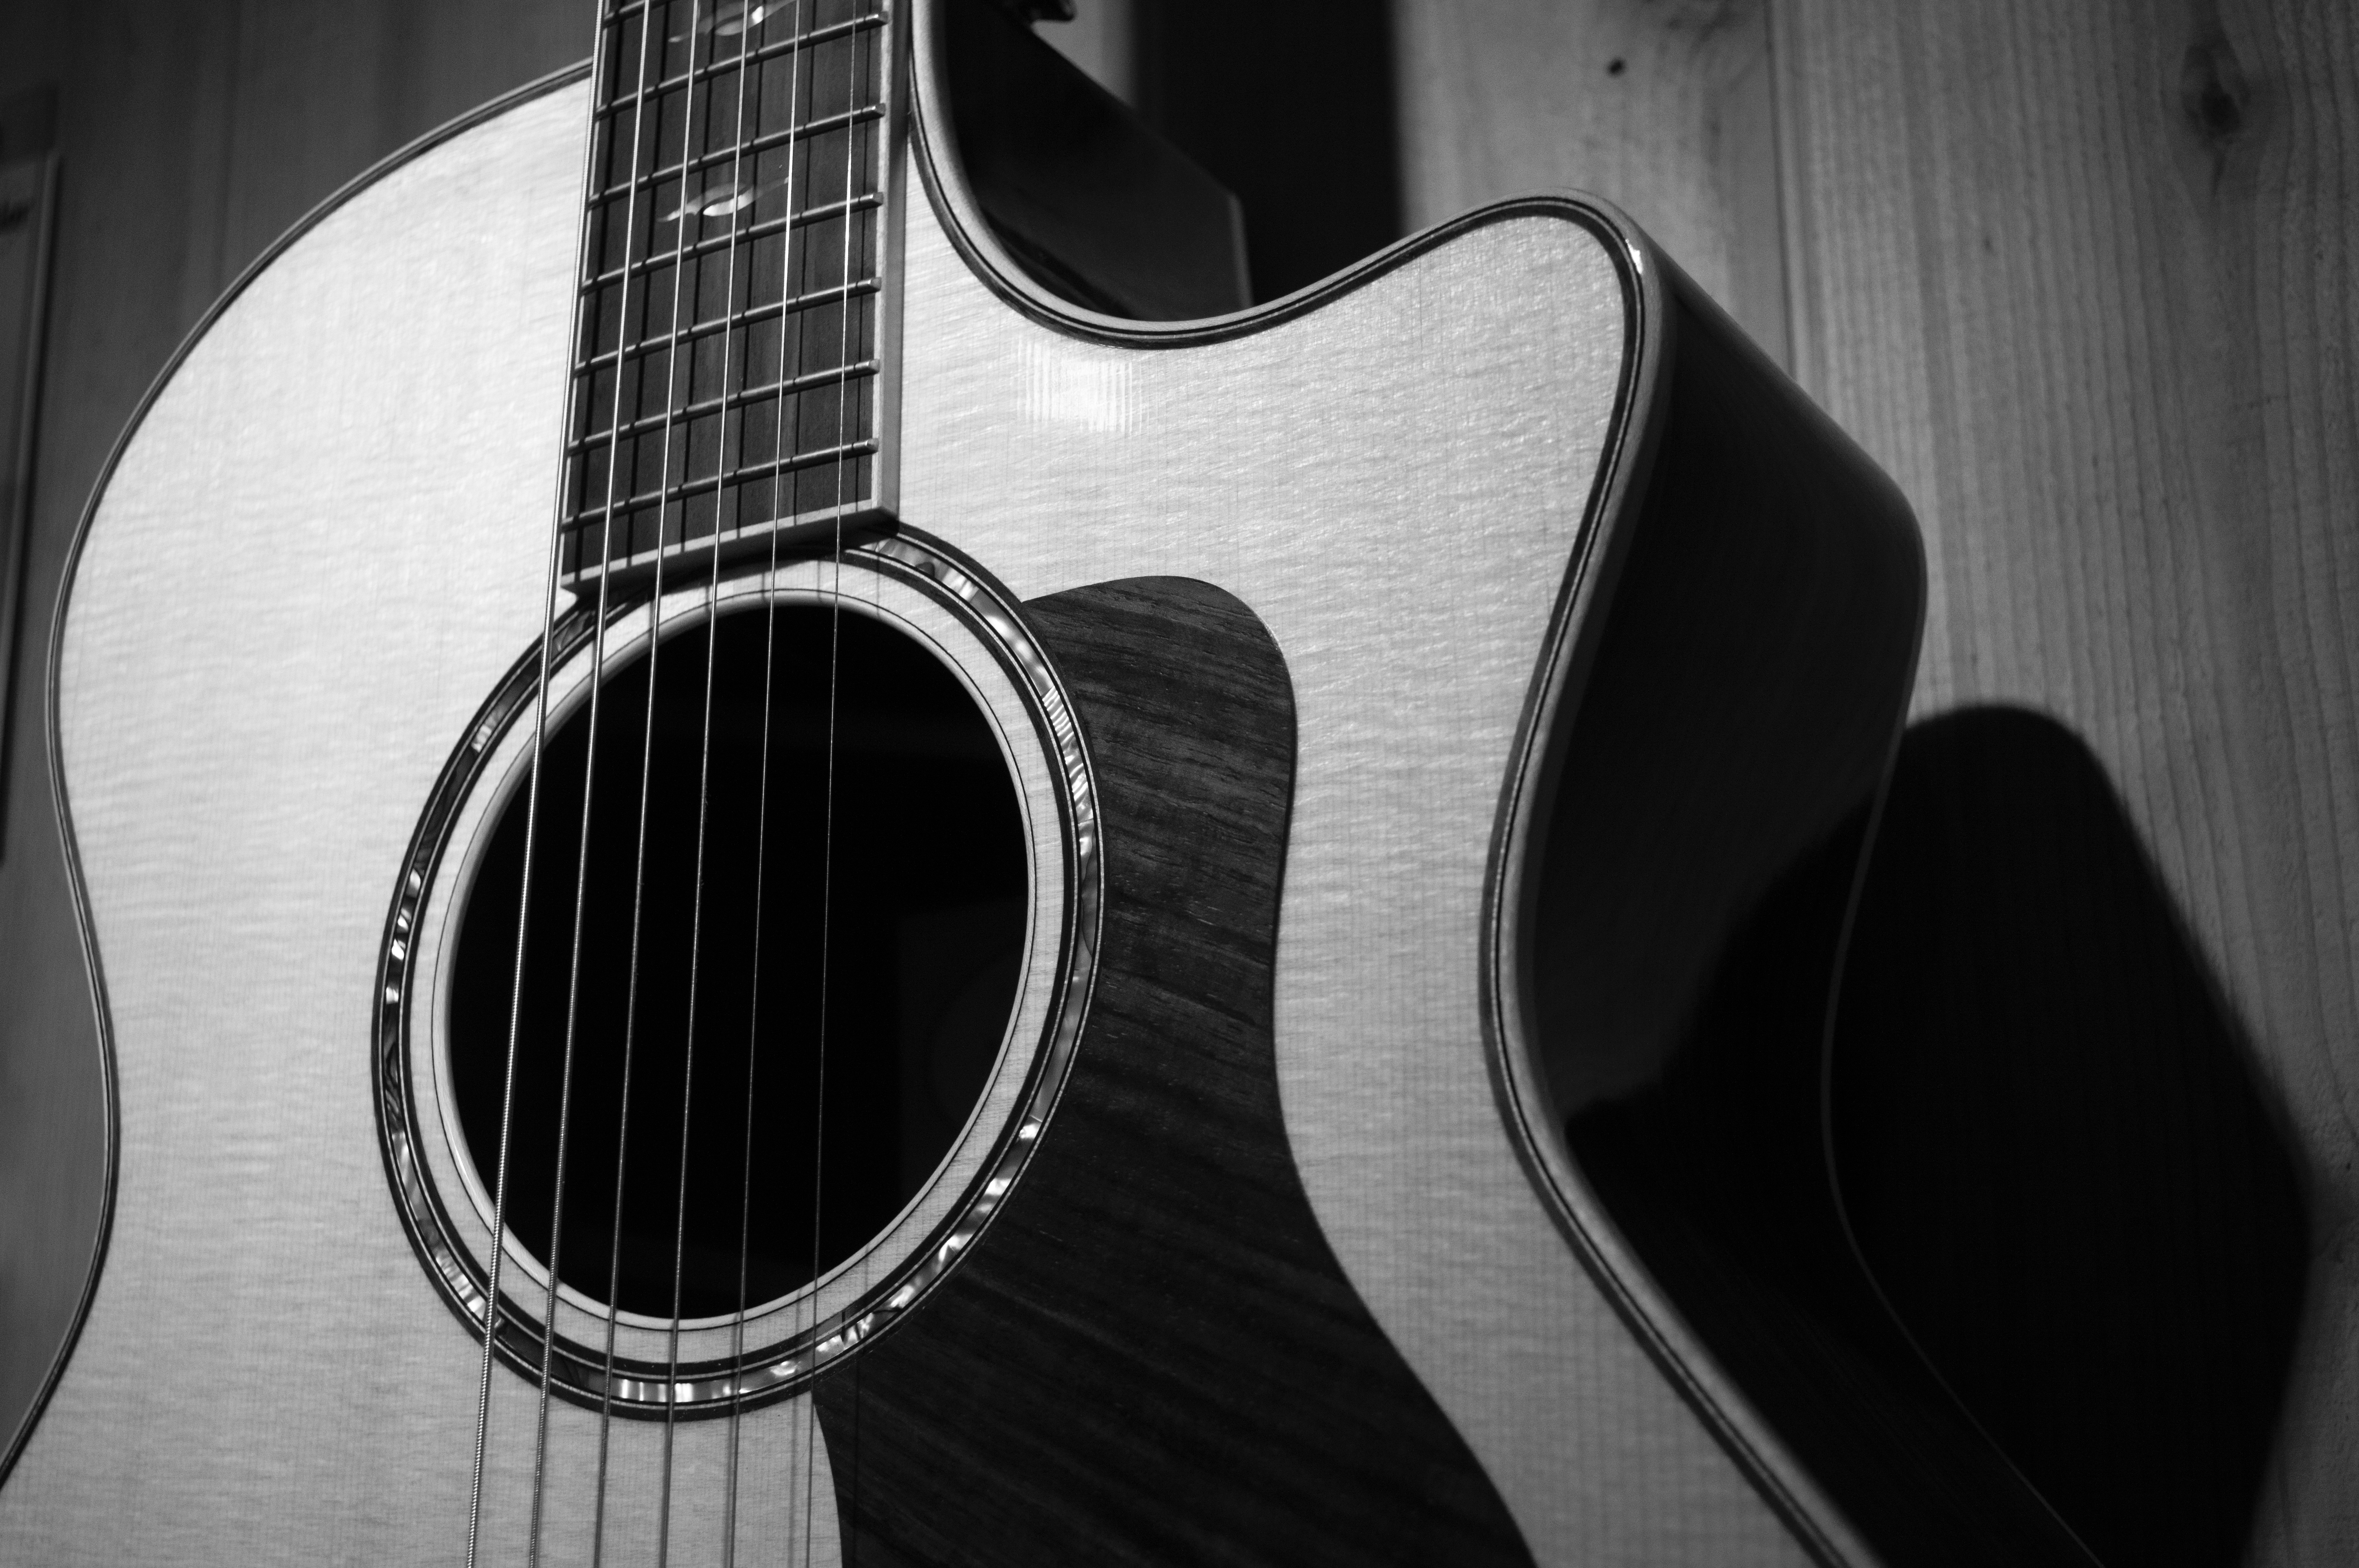
music, black and white, wood, white, grain, wheel, play, guitar, acoustic guitar, musician, black, monochrome, musical instrument, bass guitar, monochrome photography, string instrument, plucked string instruments, acoustic electric guitar, box guitar